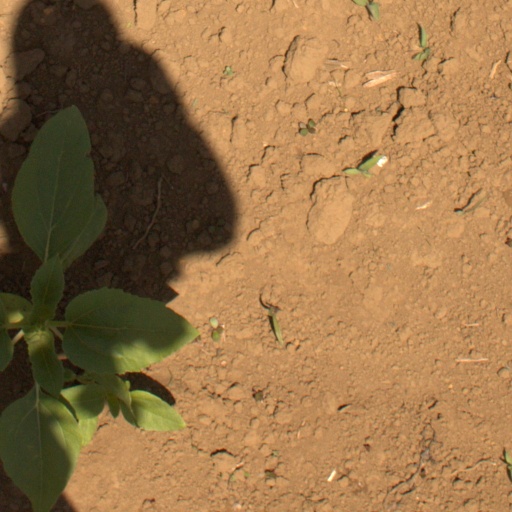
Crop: Jerusalem artichoke